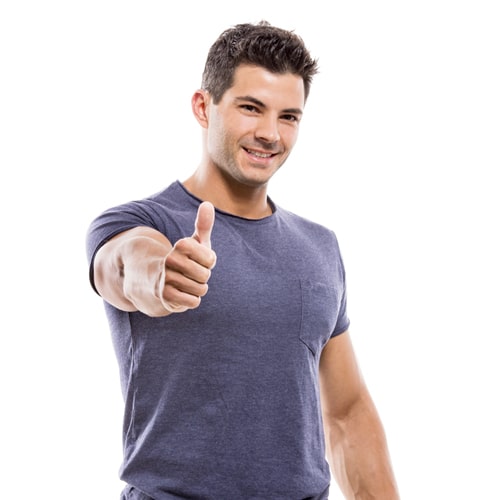
Gender: men